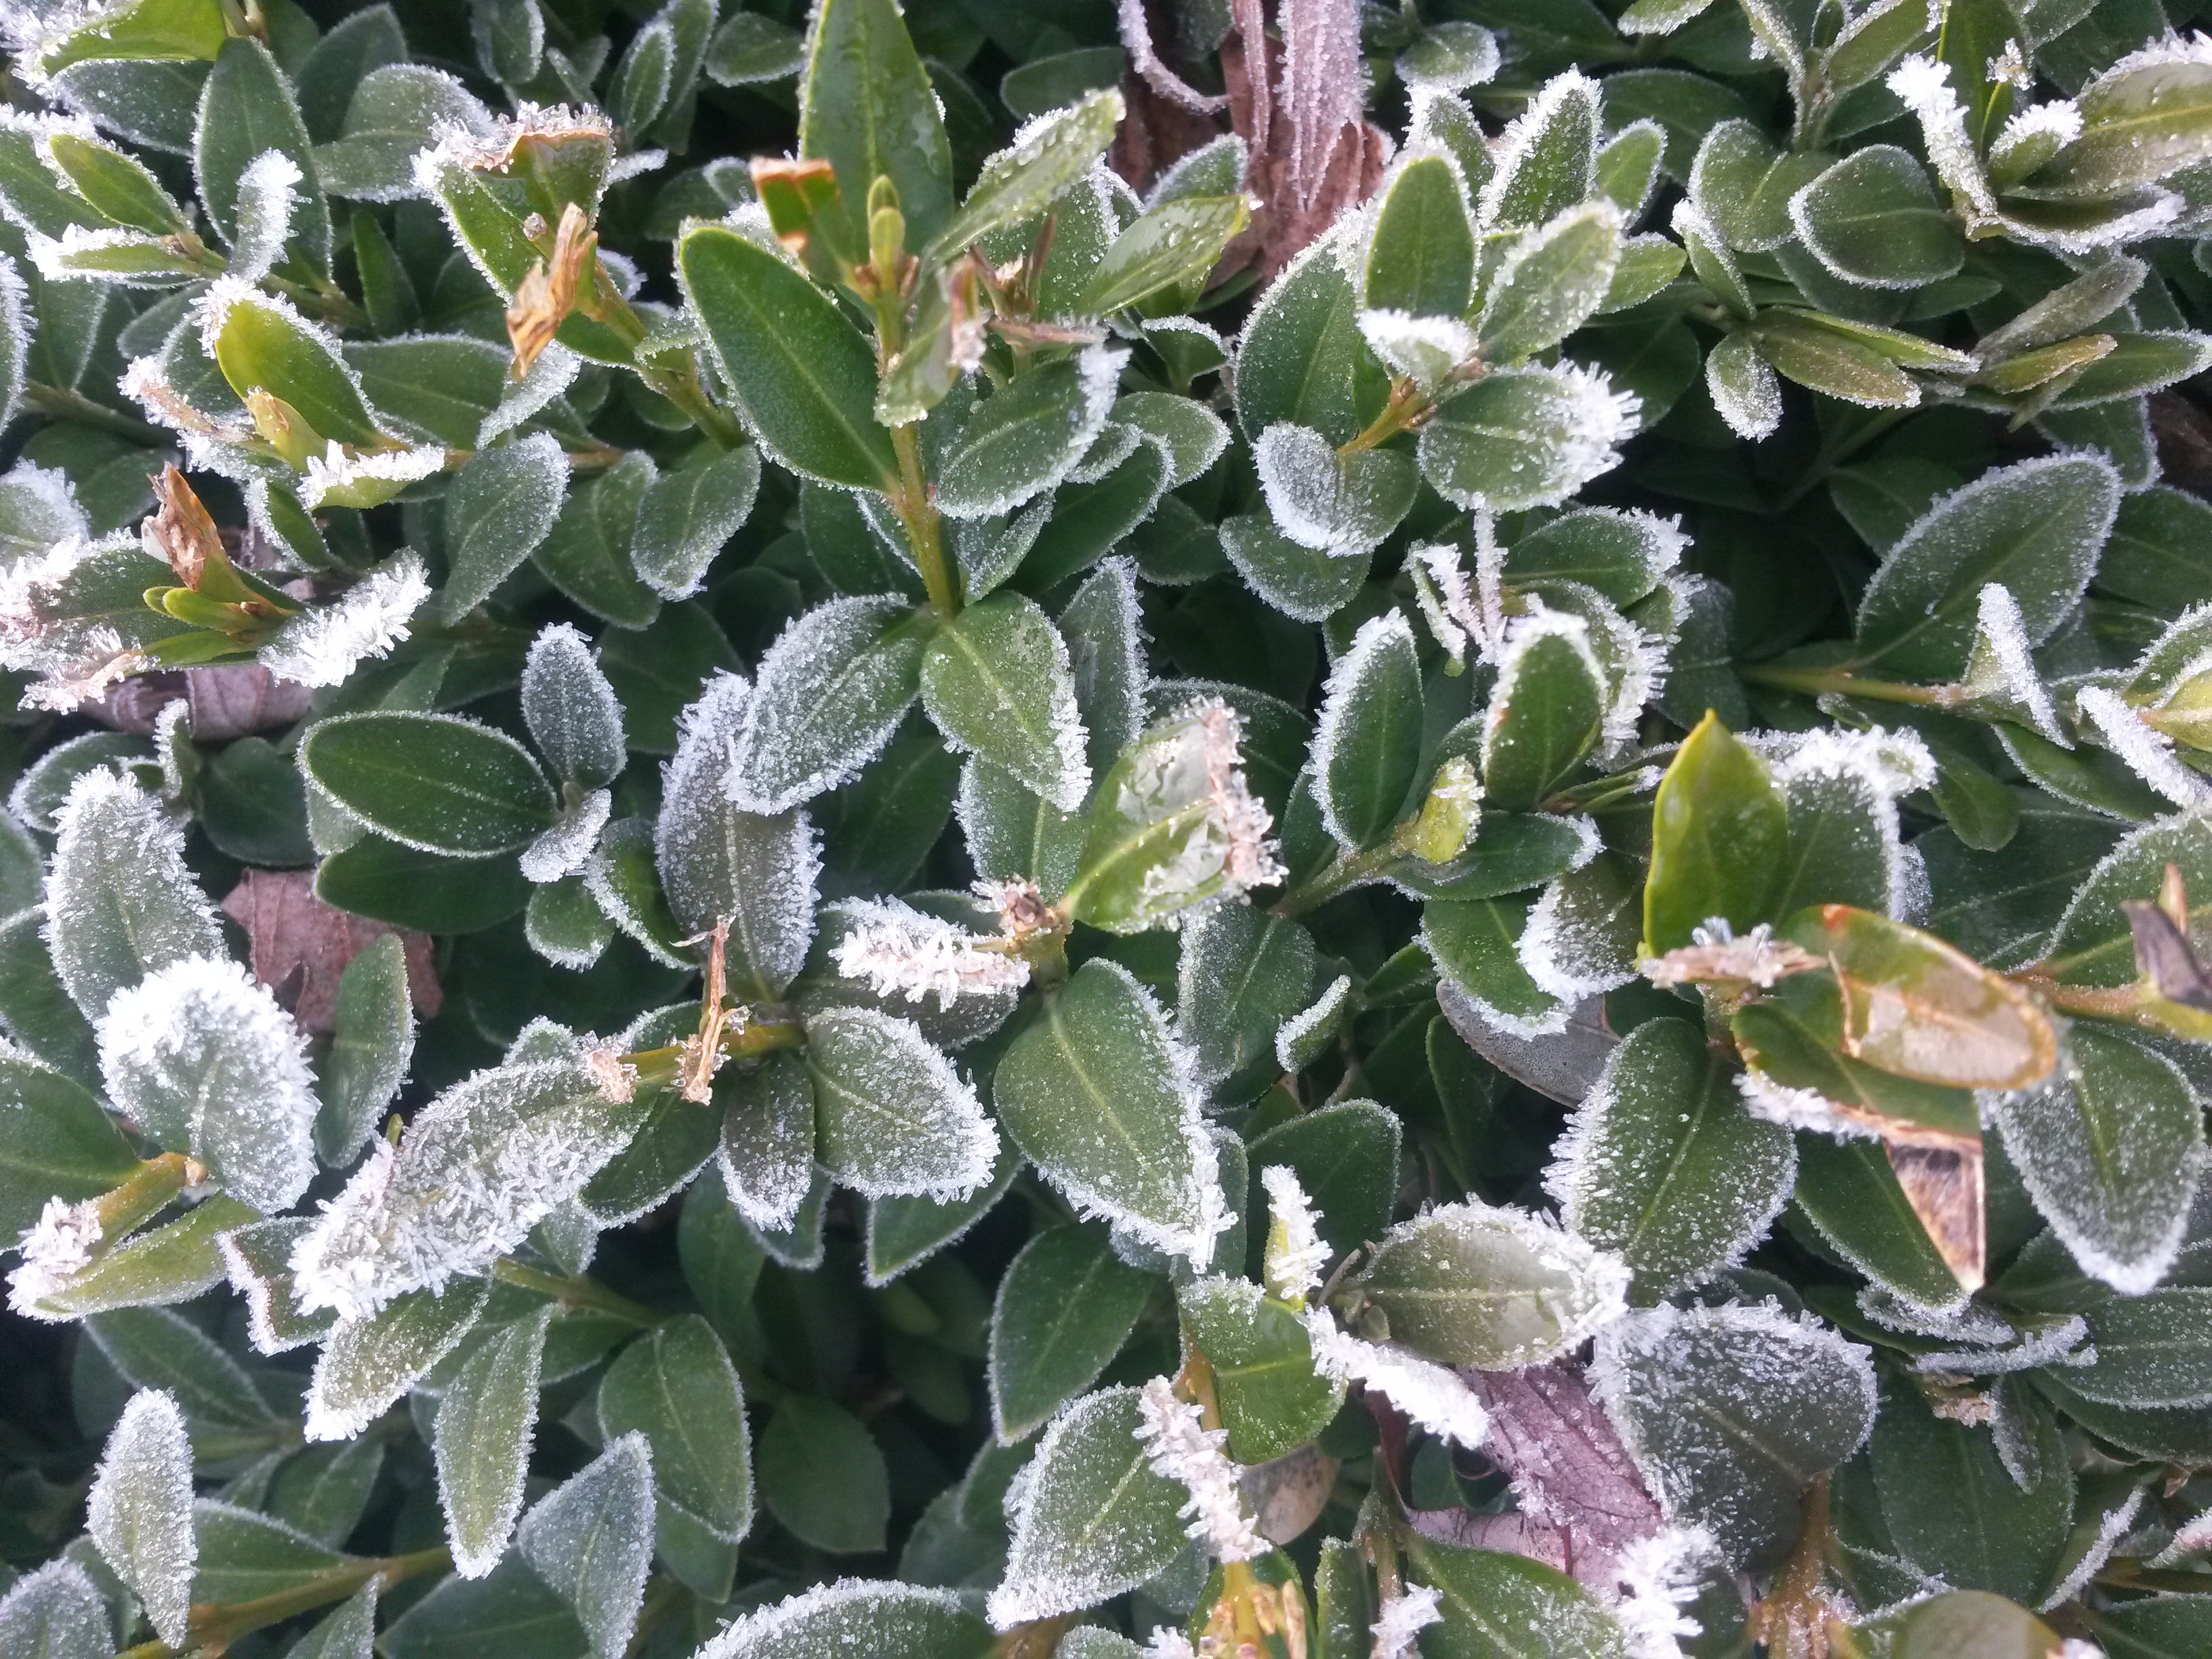
tree, cold, winter, plant, leaf, flower, frost, bush, green, herb, produce, evergreen, botany, flora, shrub, icy, flowering plant, woody plant, land plant, arctostaphylos uva ursi